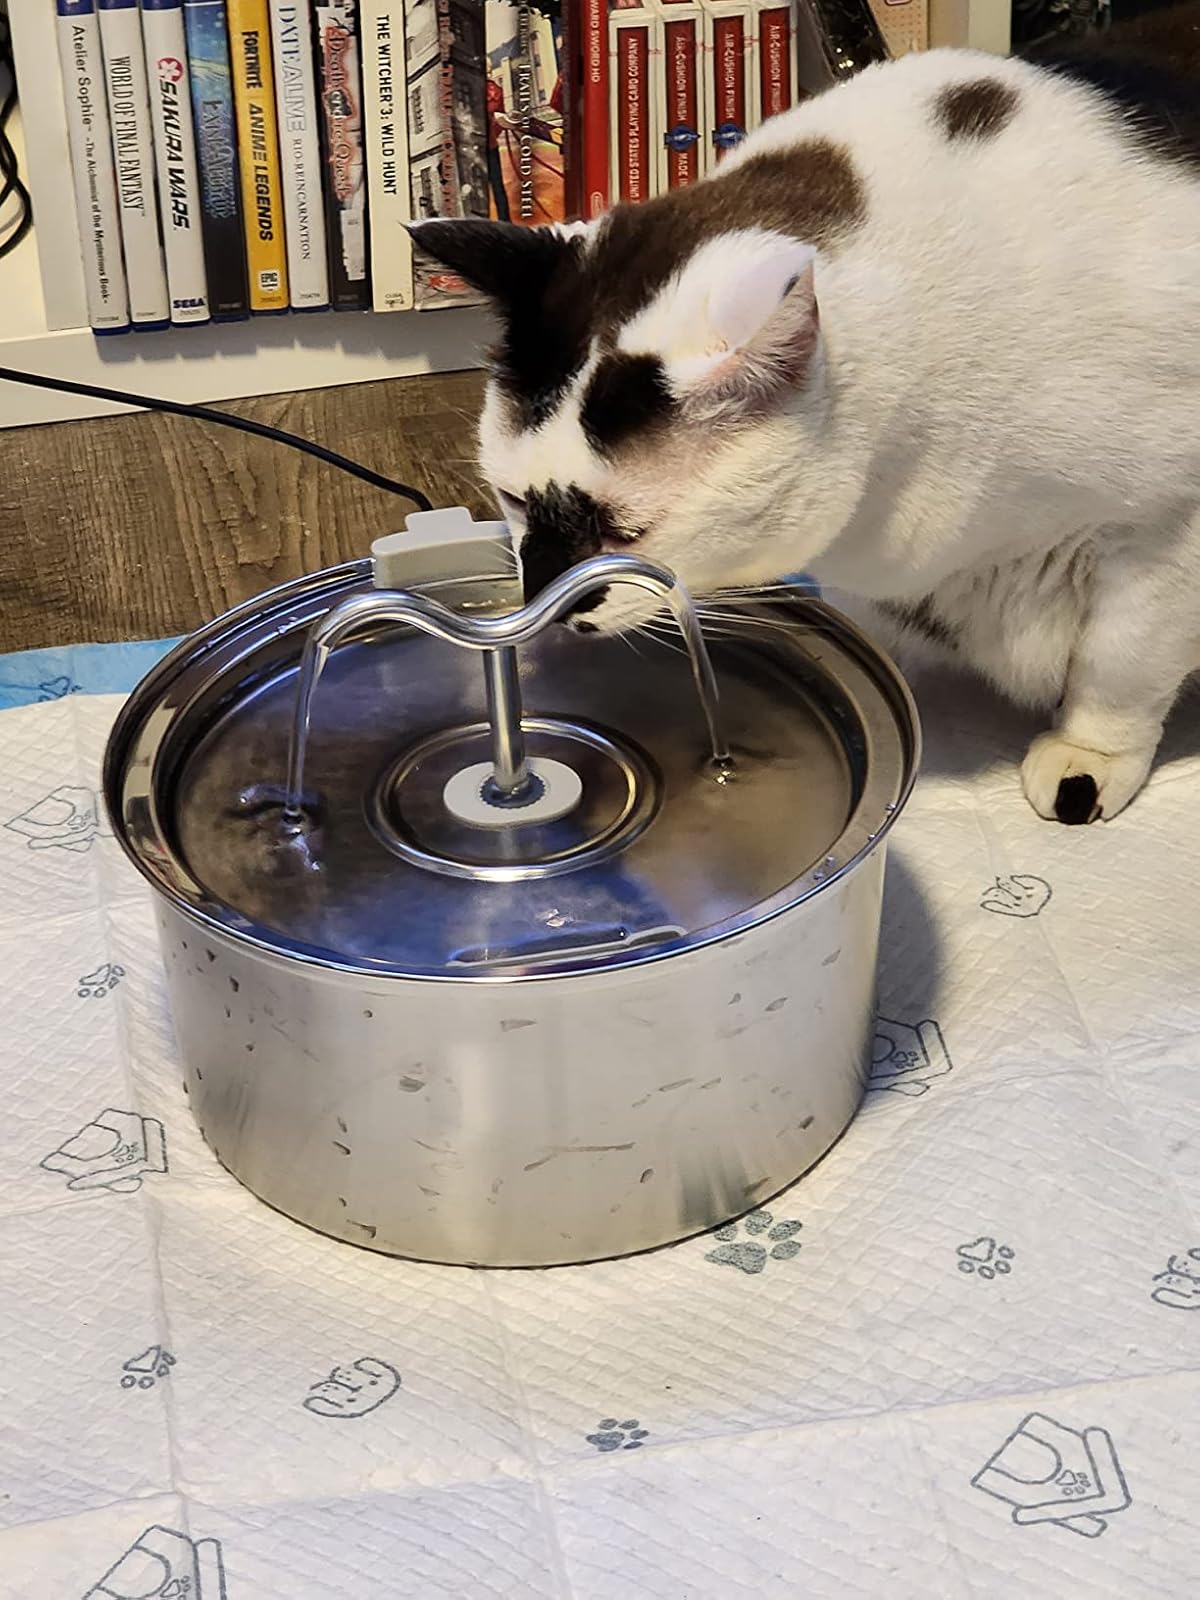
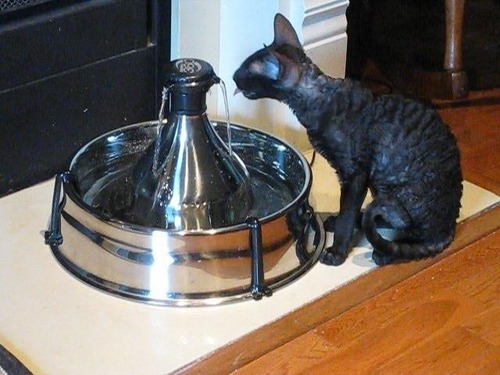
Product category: items_bowl
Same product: no